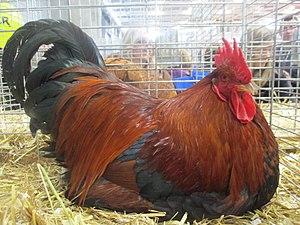
Coq welsumer.
La welsumer est une race de poule domestique originaire des Pays-Bas.